64th Brigade Support Battalion (United States)

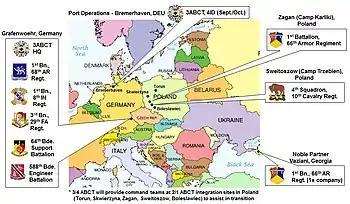

The battalion participated in Operation Overlord in Normandy under the command of LTC Albert Barden. The 64th Quartermaster Battalion (Base Depot) was the first major sustainment organization to arrive on the beachhead of Normandy, following the axis of advance by pushing classes of supply across the English Channel. For the period from D+41 through D+90, ADSEC had requisitioned enough spare parts to maintain a 30-day level in each using unit and an additional 30-day supply in the army Class II depot. Quartermaster units were to carry a 90-day supply of special-purpose spare parts, which would last until the 64th Quartermaster Battalion (Base Depot) could establish a central parts depot on the European continent. On 13 July 1944 at Isigny-sur-Mer, the battalion was specifically tasked with collecting personal effects and baggage for the safe return to the United States, management of graves registration following the invasion of Normandy, and managing the captured German prisoner of war population.